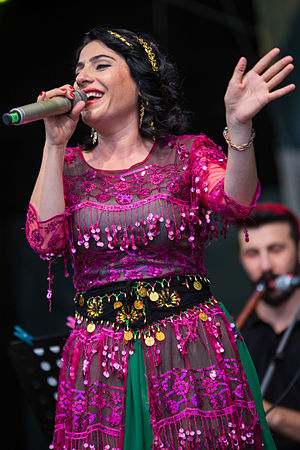
Rojda Aykoç
Rojda Aykoç er en kurdisk sanger. Efter at have gennemført folkeskolen i 1991, flyttede hun til Istanbul og begyndte at arbejde og synge i lokale bands sammen med sin bror Çiya. Fra 1993 begyndte hun at arbejde med Navenda Çanda Mezopotamya og Koma Gulên Xerzan musik bands. Hendes musik er påvirket af flere kurdiske sangere, deriblandt Karapetê Xaço, Meyremxan, Ayşe Şan og Merzîye Rezazî. Hun har holdt mange koncerter i Tyskland, Italien, Østrig og Holland.